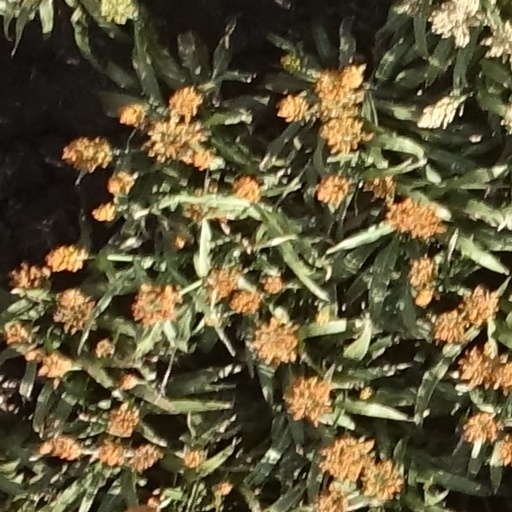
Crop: sorghum